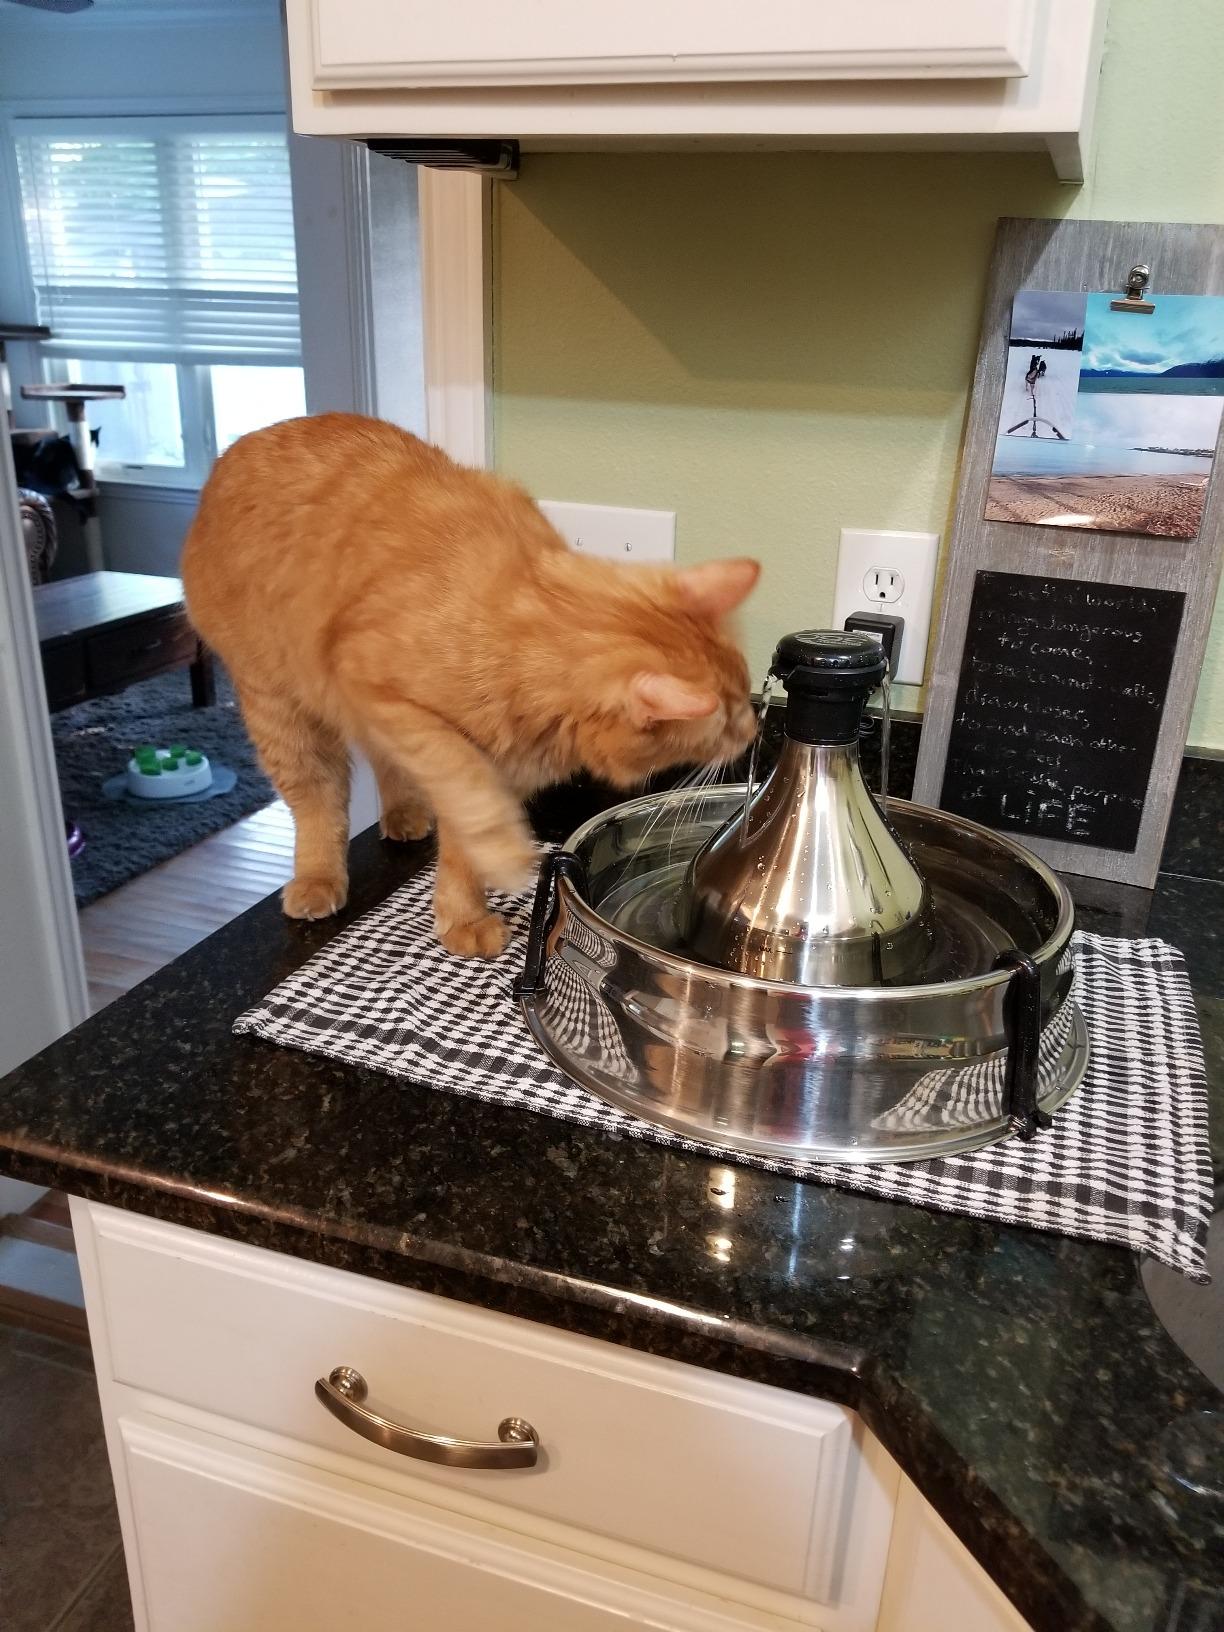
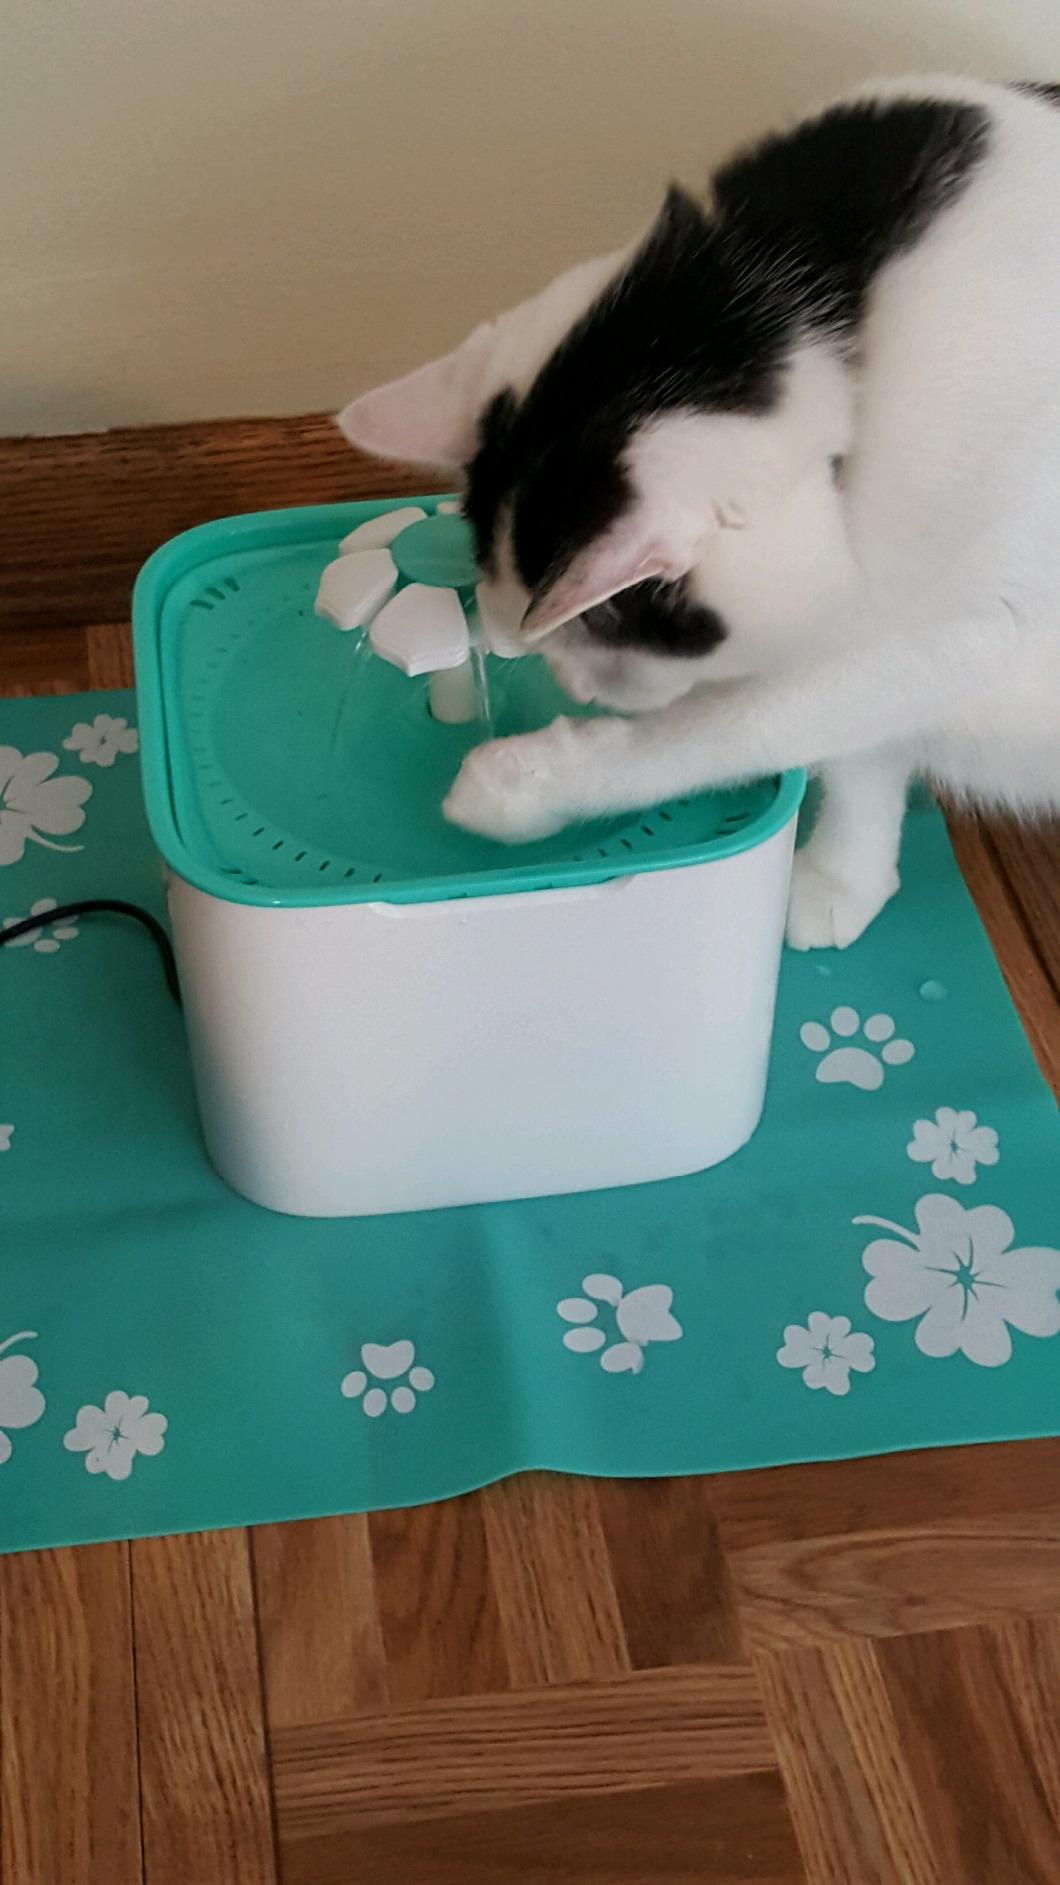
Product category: items_bowl
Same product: no